Istanbul Fair Center Yeşilköy

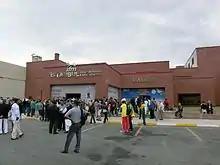
Hall 9 of Istanbul Expo Center during the 2012 Chess Olympiad.

Istanbul Fair Center, also known as Istanbul Expo Center, is a fairground close to the Istanbul Atatürk Airport at Yeşilköy neighborhood of Bakırköy district in Istanbul, Turkey. It is owned by World Trade Center Istanbul, which is part of the global network of World Centers Association with over 300 licenses in about 100 countries.